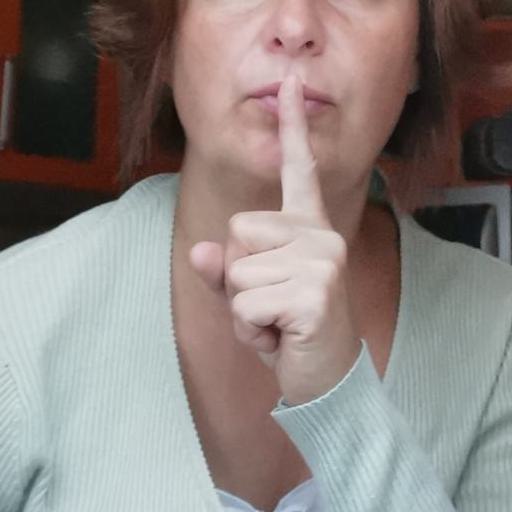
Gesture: mute